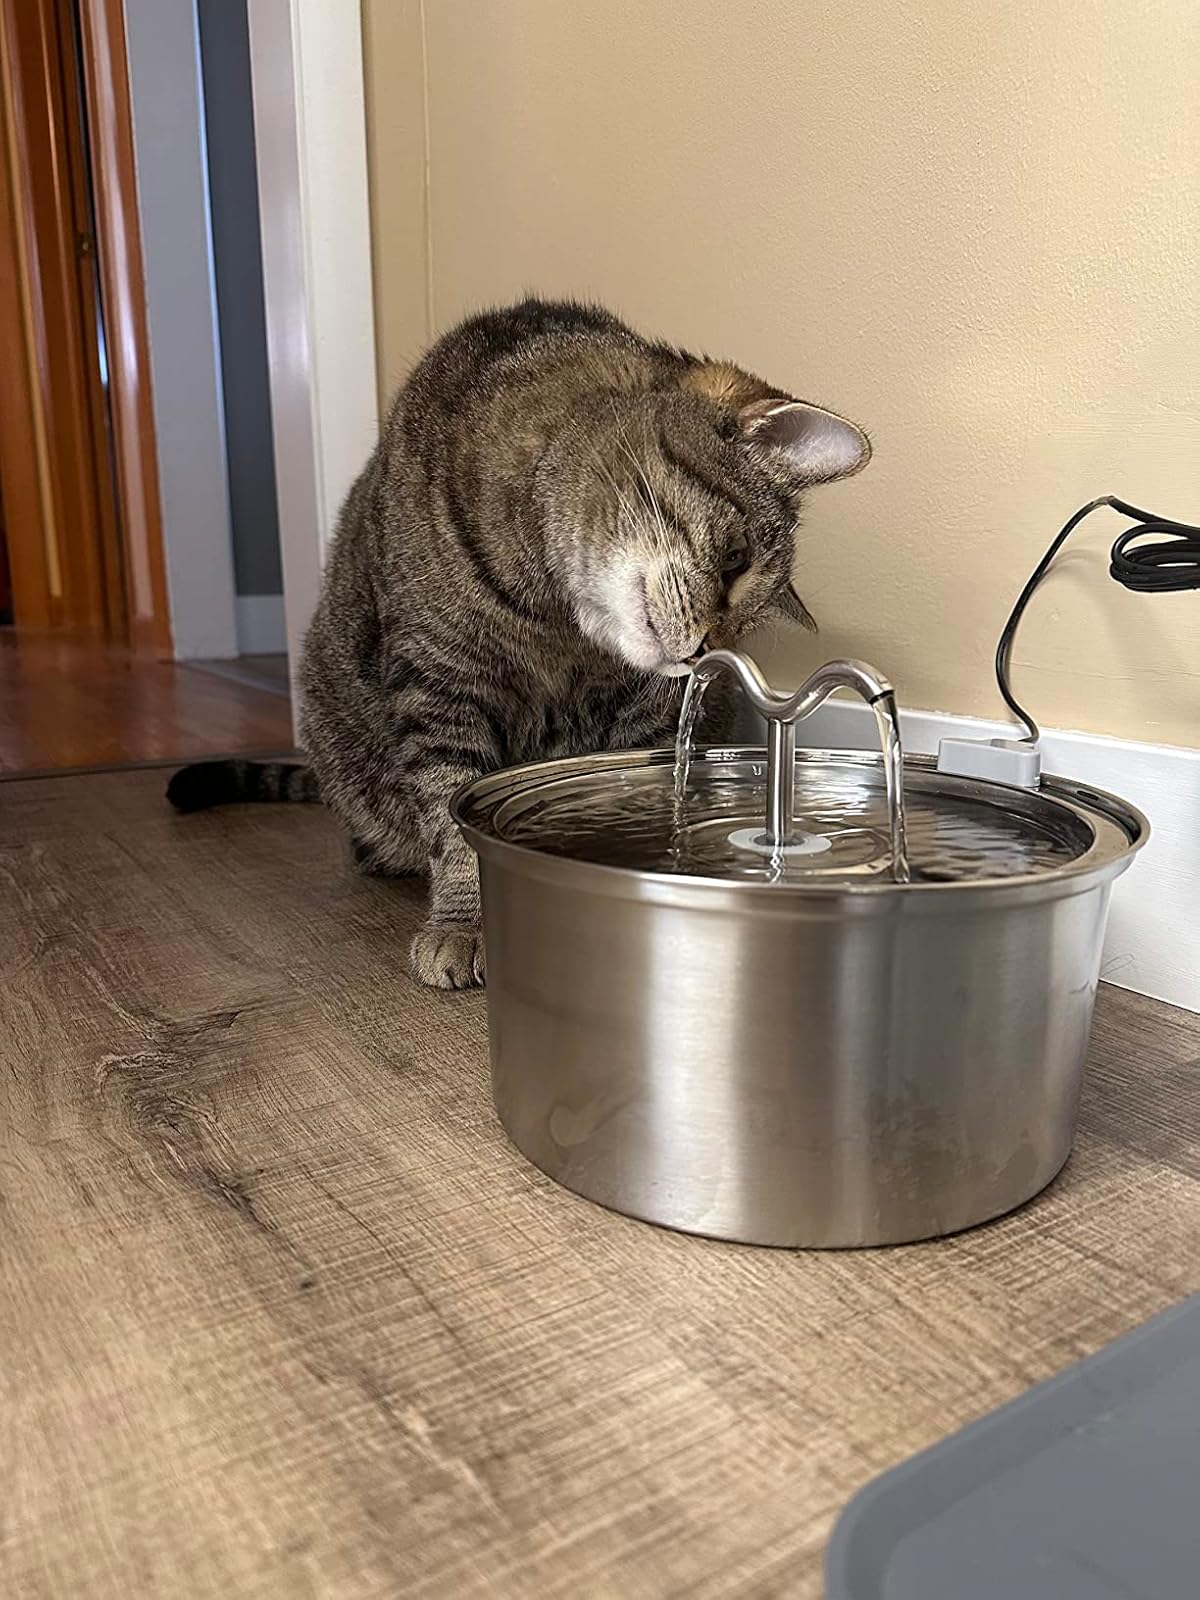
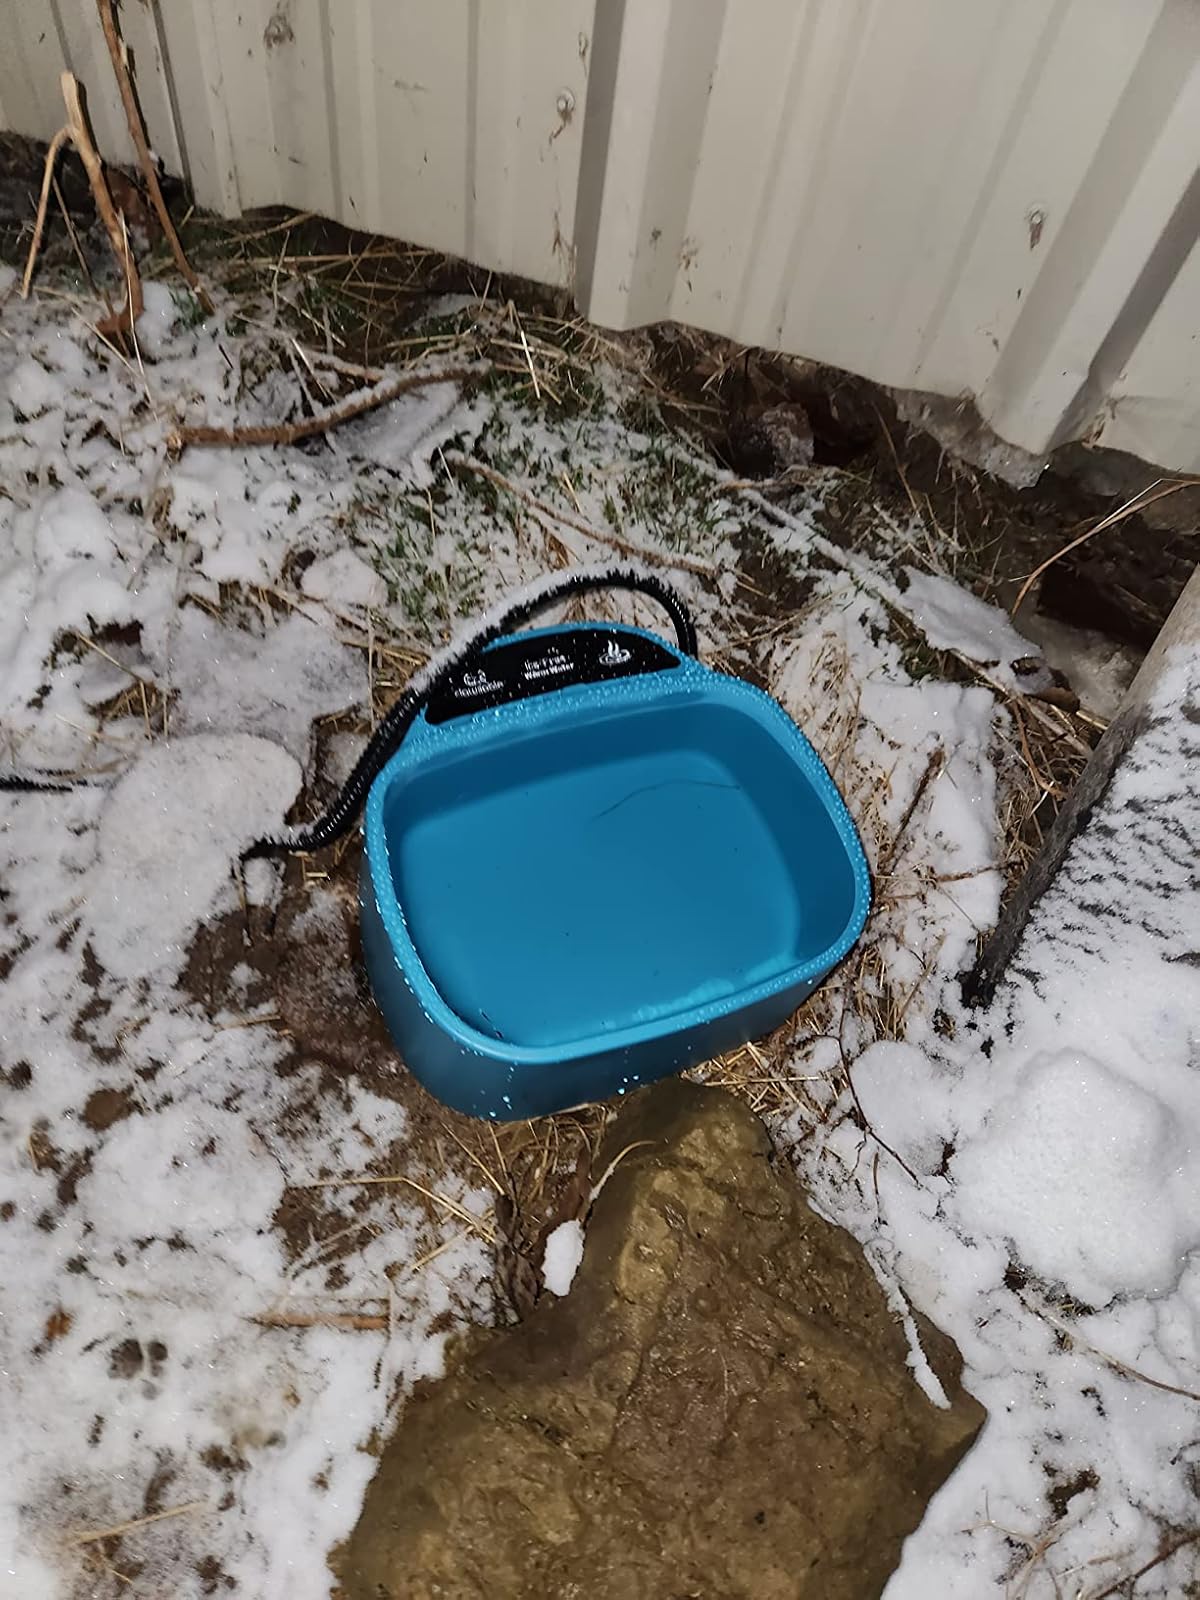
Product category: items_bowl
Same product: no